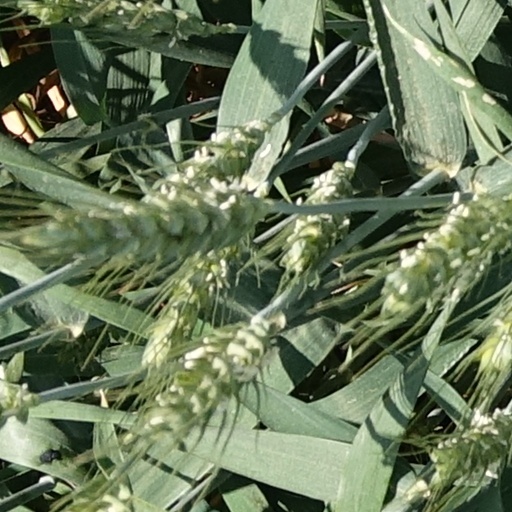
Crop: wheat